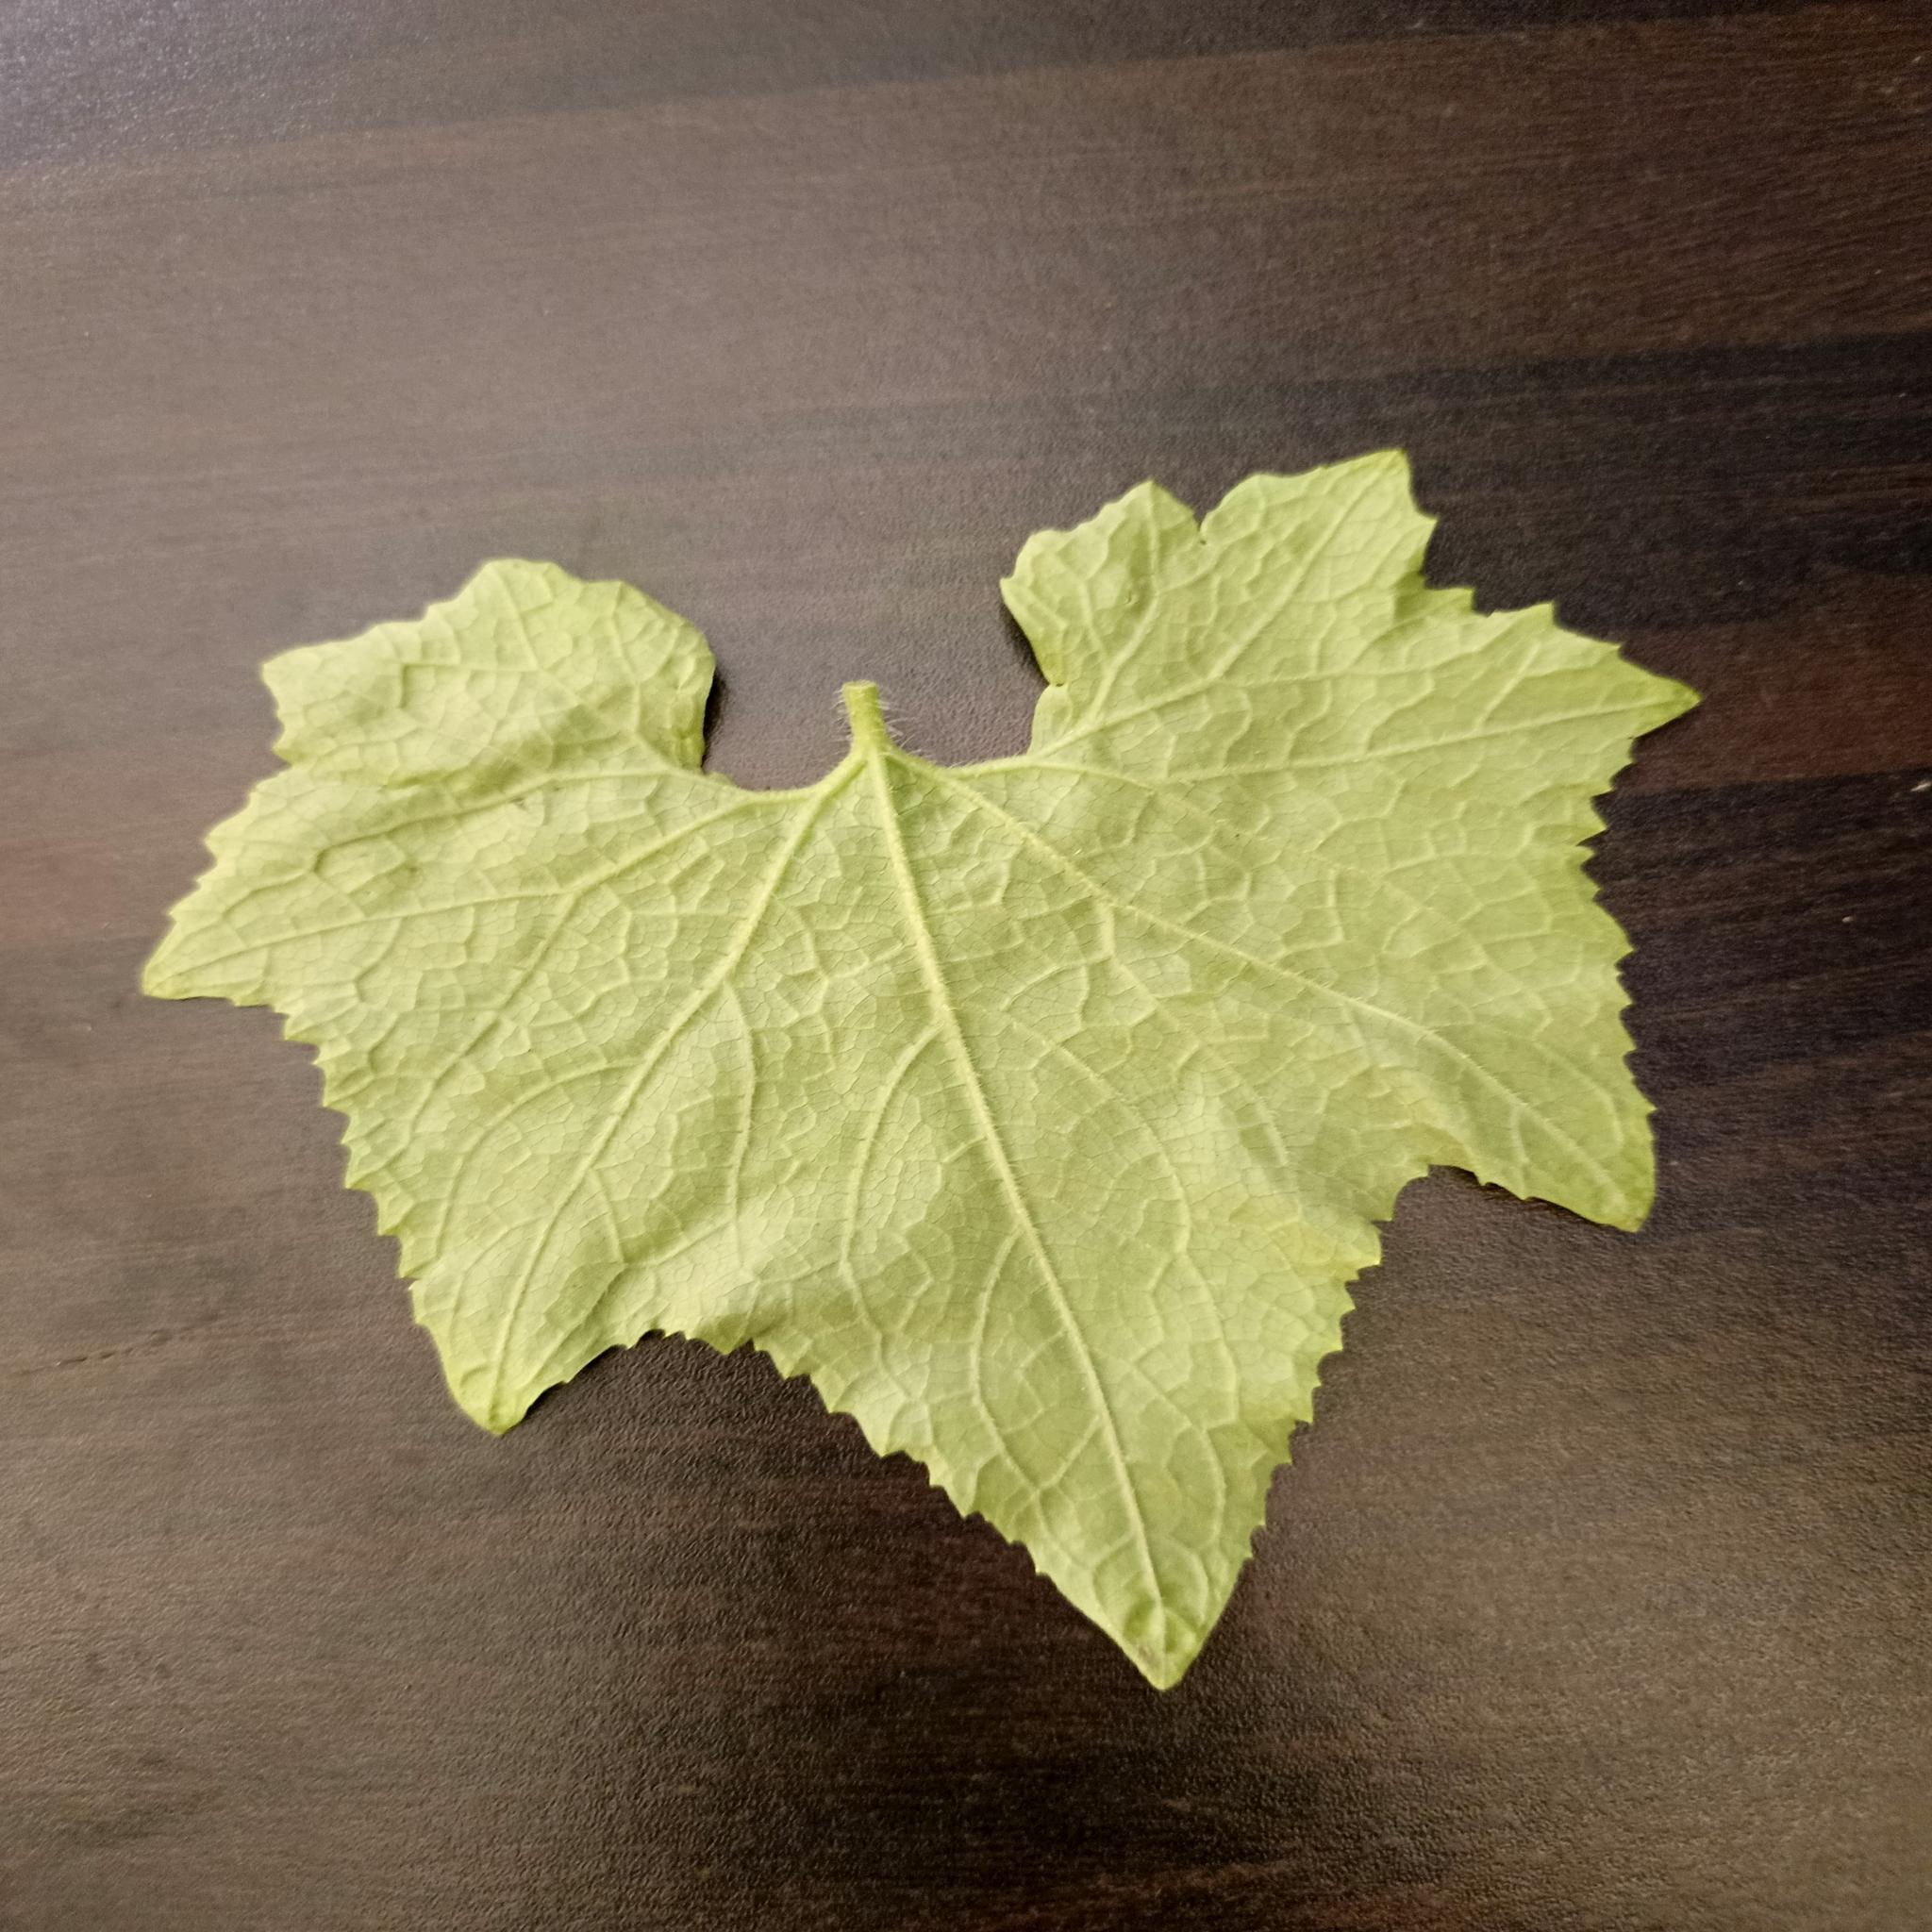
Label: Healthy